A Cage of Eagles

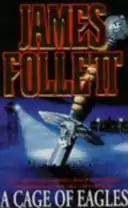

A Cage of Eagles is a 1989 thriller novel by James Follet, taking place at 1941 in the POW Camp at Grizedale Hall at England's Lake District, where some of the most capable of the German officers captured by Britain were kept (and constantly plotted escape).